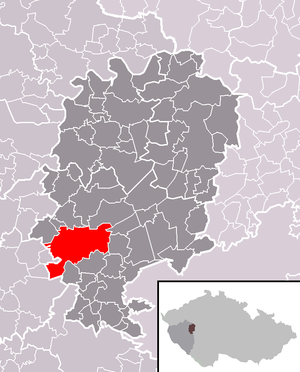
Rokycany est une ville de la région de Plzeň, en République tchèque et le chef-lieu du district de Rokycany. Sa population s'élevait à 14 074 habitants en 2018.